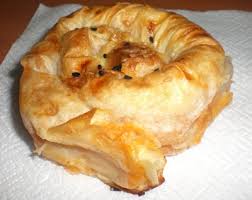
Yemek: borek